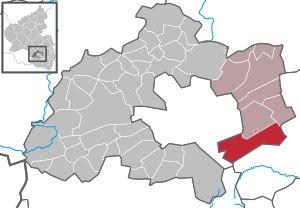
Waldleiningen est une municipalité de la Verbandsgemeinde Hochspeyer, dans l'arrondissement de Kaiserslautern, en Rhénanie-Palatinat, dans l'ouest de l'Allemagne.